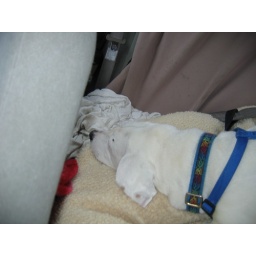
Such a good dog in the car